Fond du Lac Light

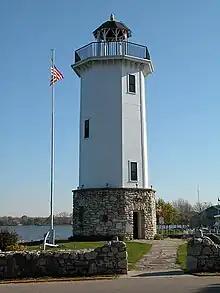

The Fond du Lac Light is a lighthouse located at the entrance to the harbor and Yacht Club, in Fond du Lac, Wisconsin. It is located on the southern end of Lake Winnebago. It is currently incorporated in the Fond du Lac City Seal. Construction of the lighthouse started in May 1933 and was completed shortly after October. It replaced an ordinary red light that previously marked the harbor entrance.